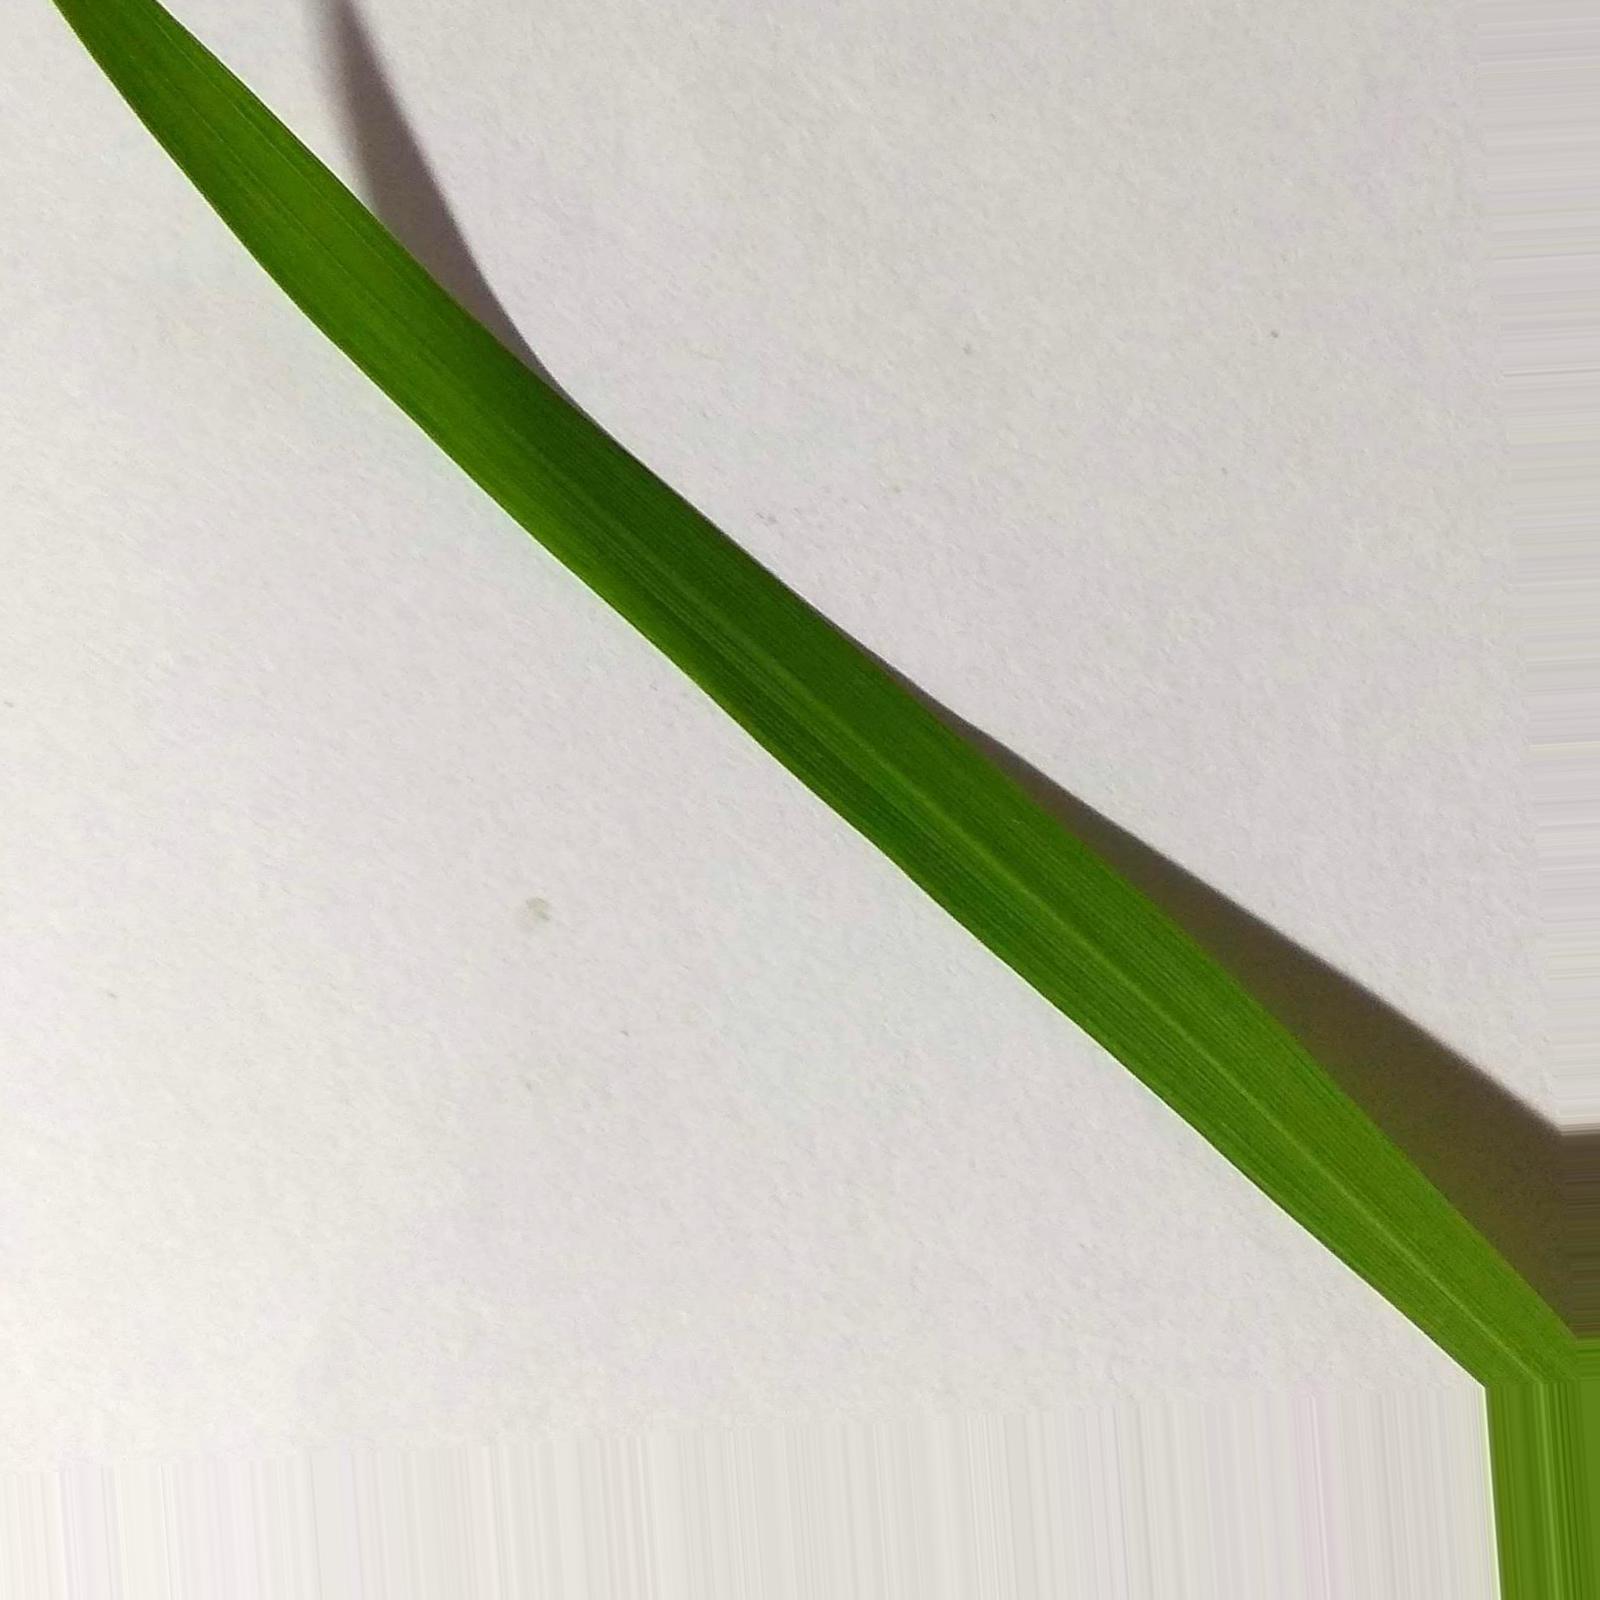
Nhãn: Healthy